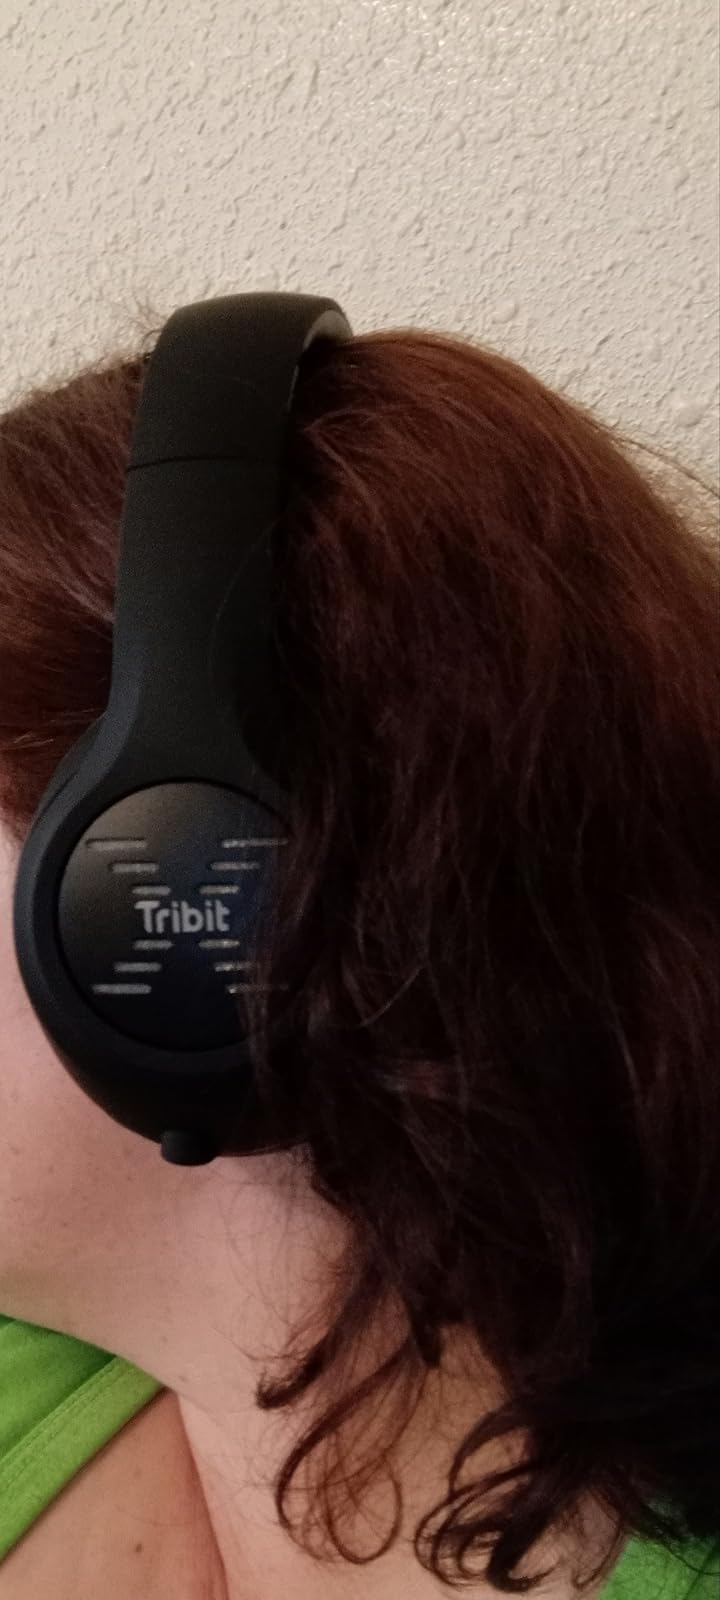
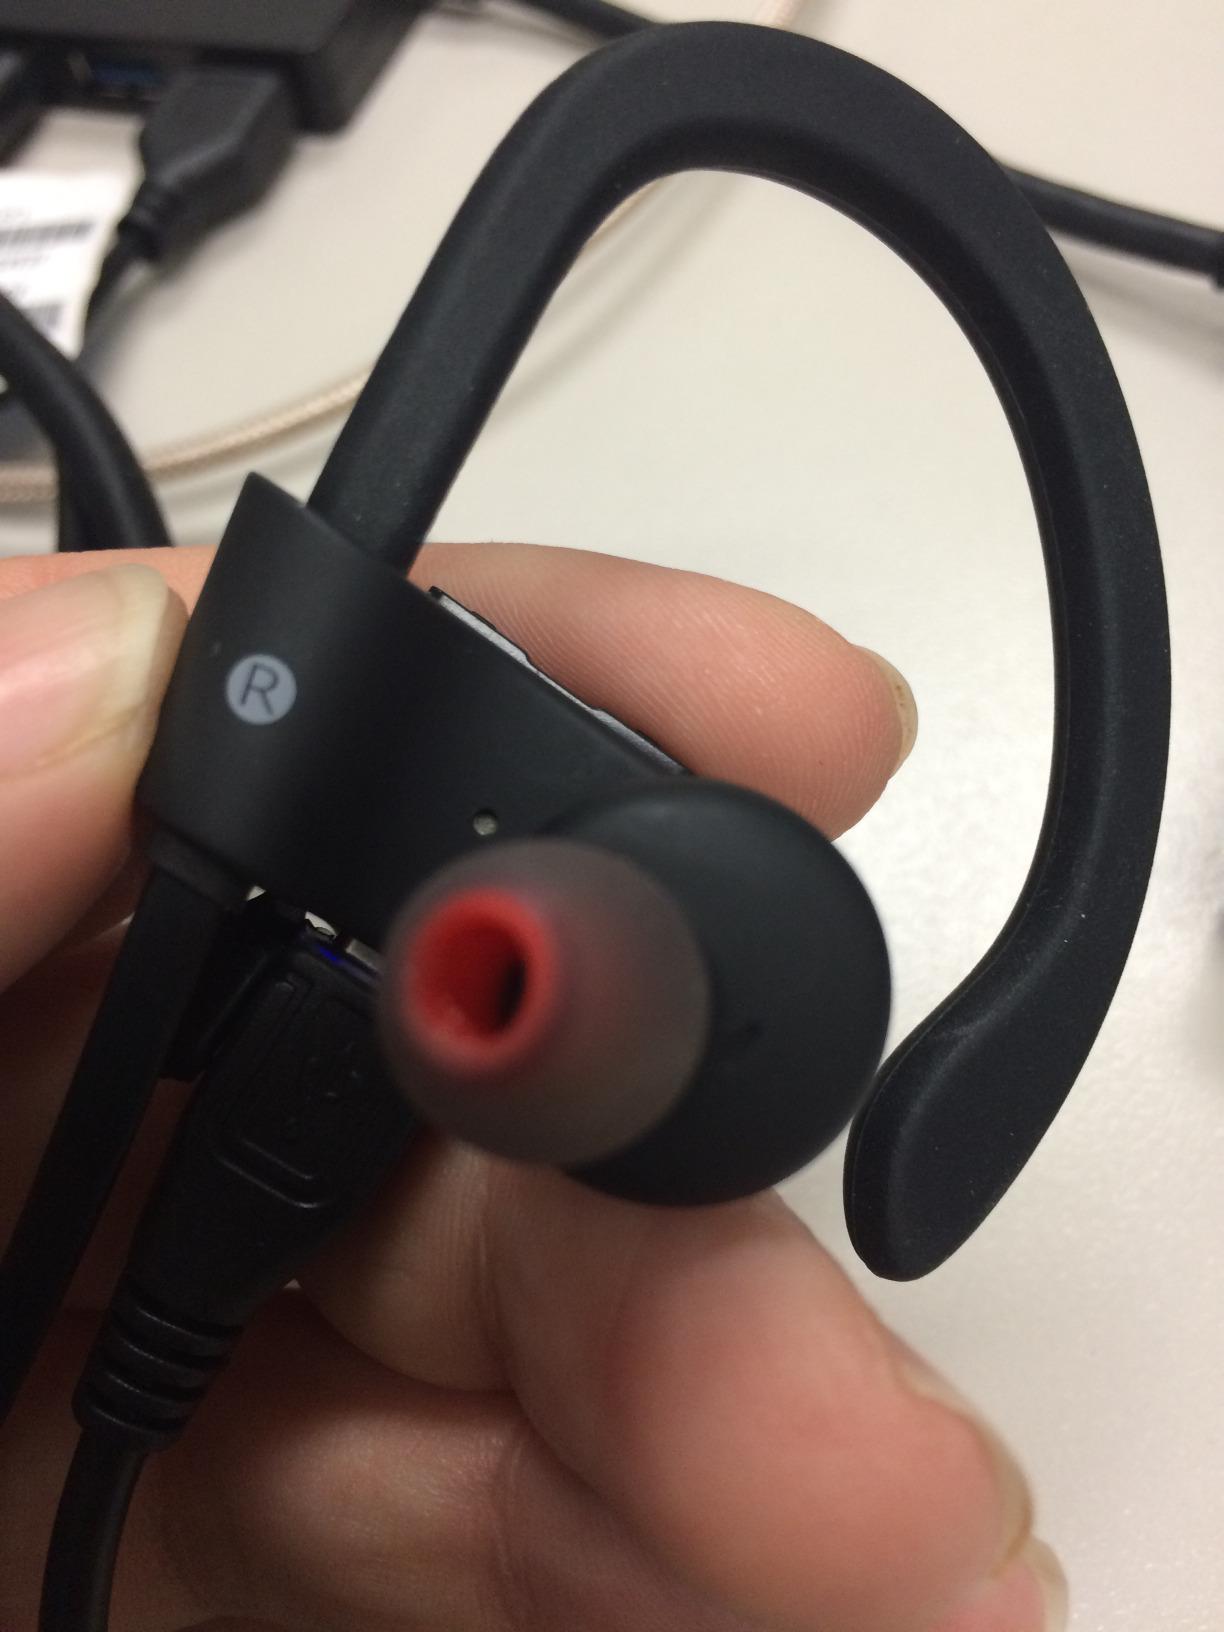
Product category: headphones
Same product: no